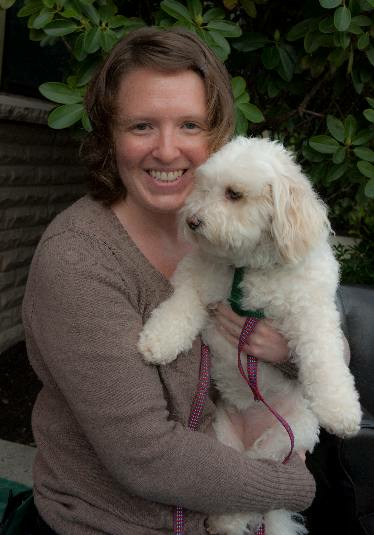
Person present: Yes